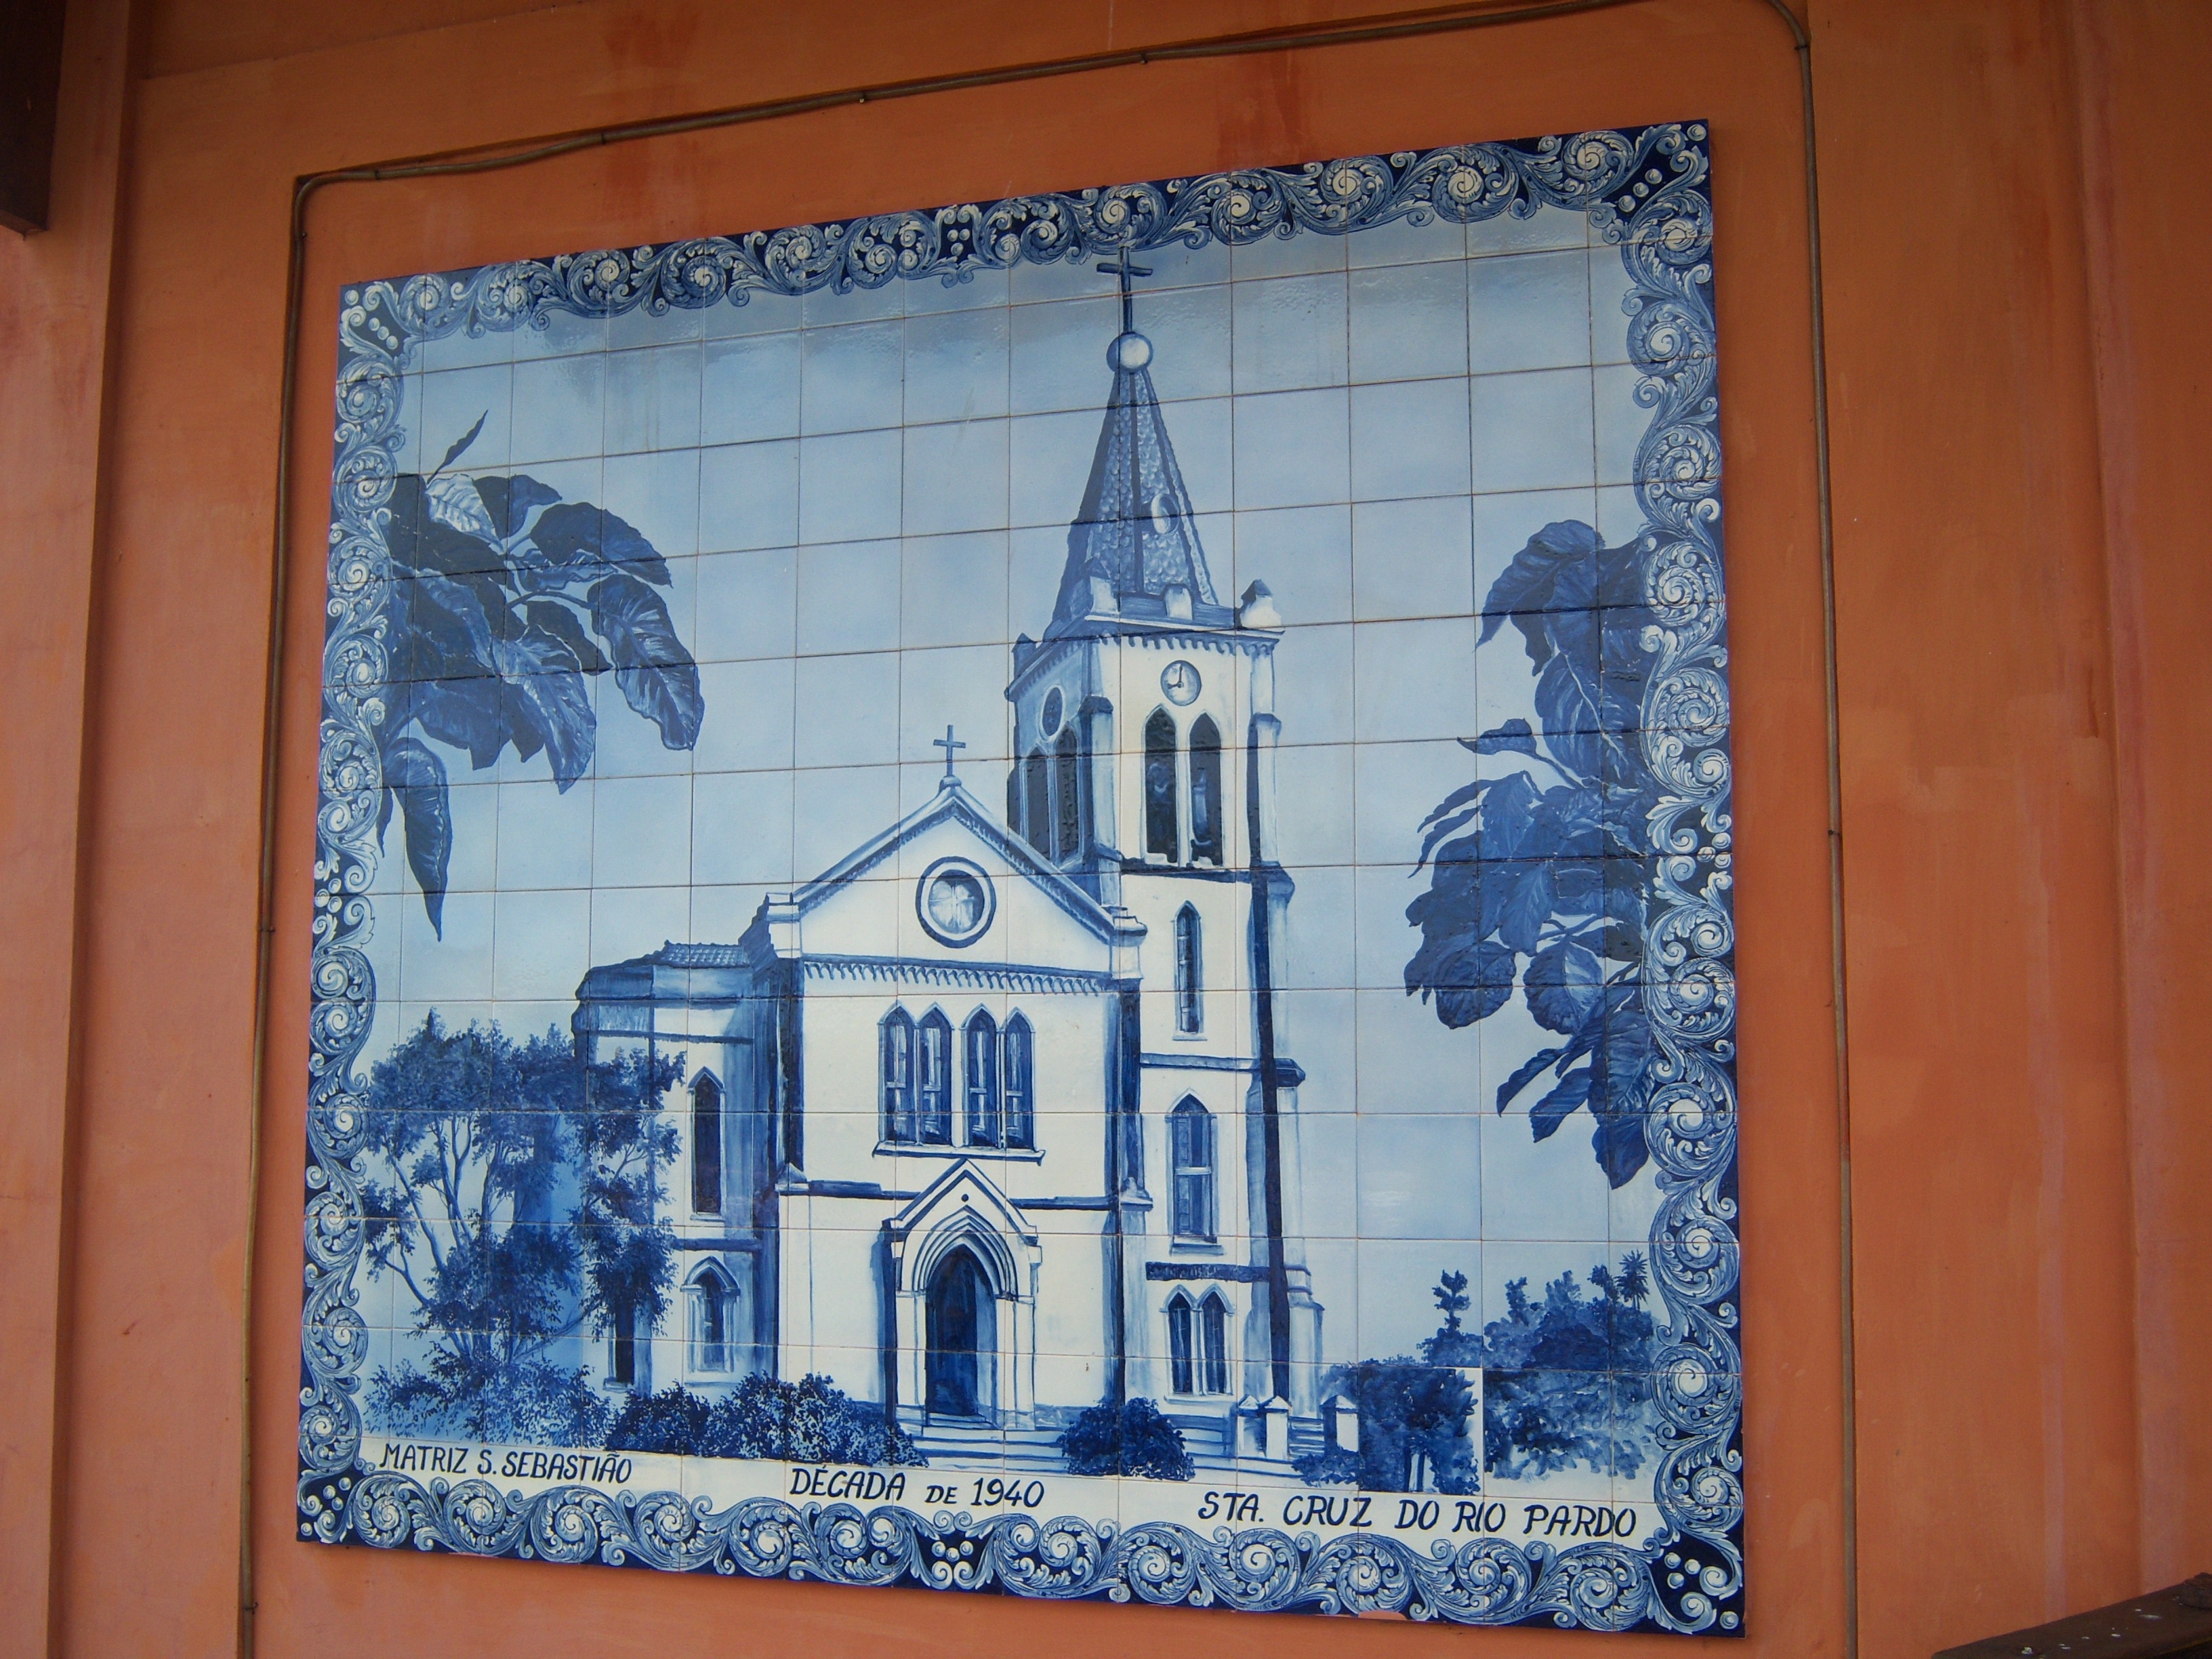
window, glass, wall, blue, church, material, painting, interior design, art, tiles, mural, picture frame, modern art, window covering, decorated tiles